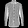
Label: Shirt